Dalziel High School

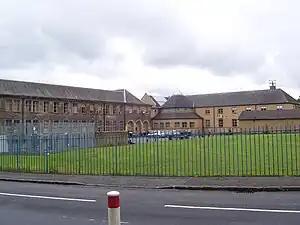
The modern building is attached to the old 1898 building.

The school's feeder schools include Glencairn Primary School, Knowetop Primary School and Ladywell Primary School. Pupils from other schools near to Dalziel, such as Logans Primary School, are usually transferred to Braidhurst High School.